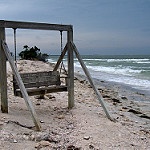
Label: sea